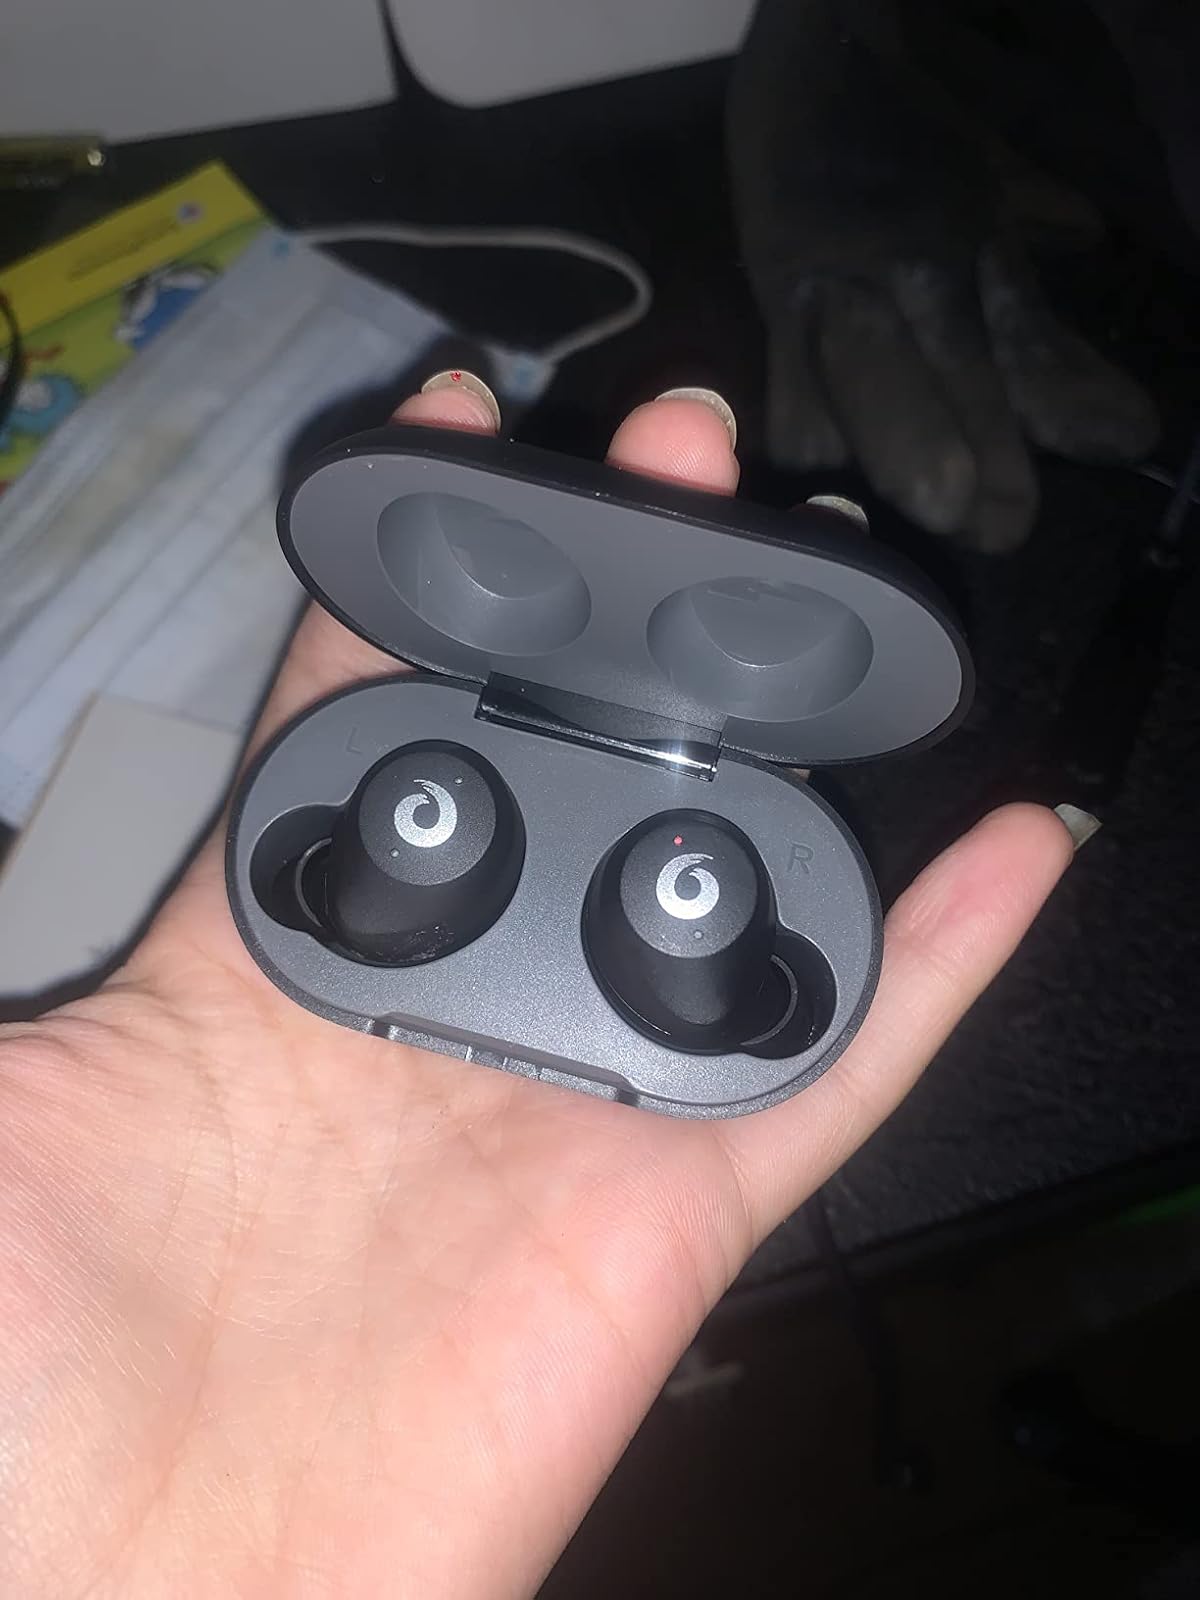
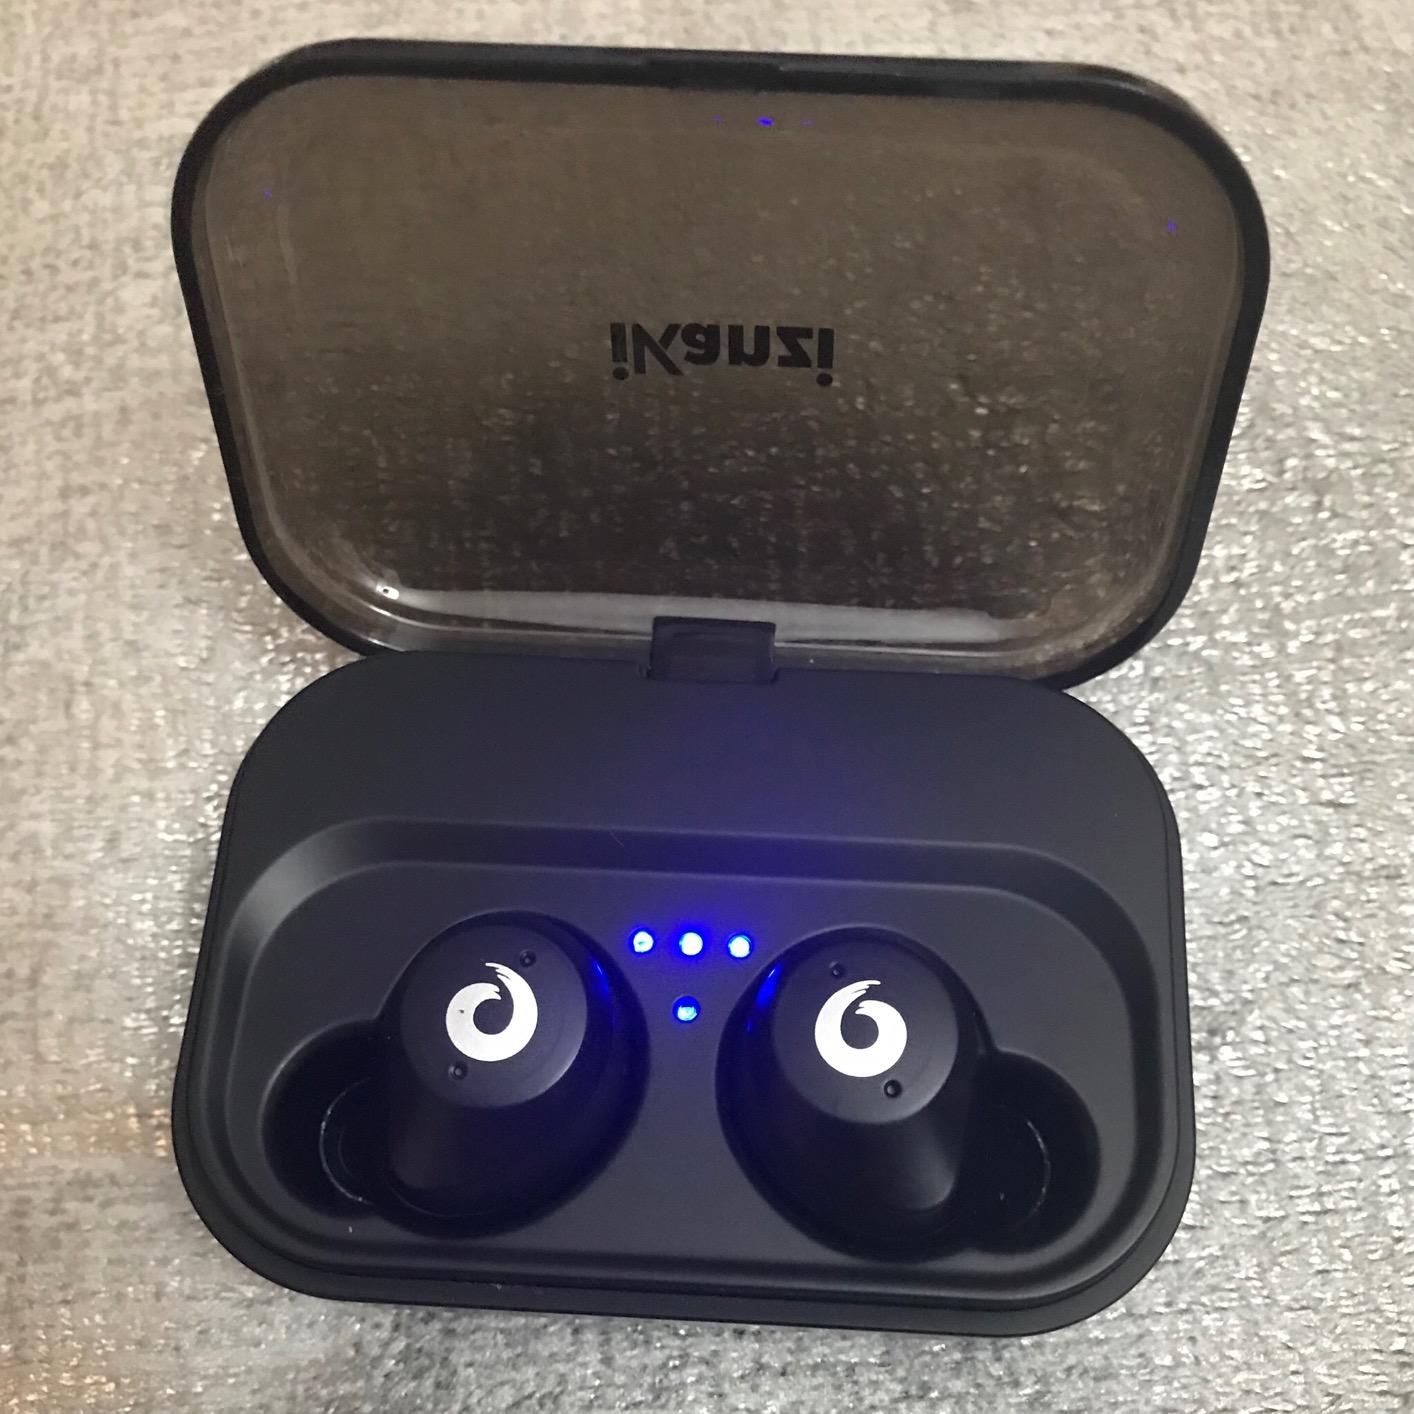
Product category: earbuds
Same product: no